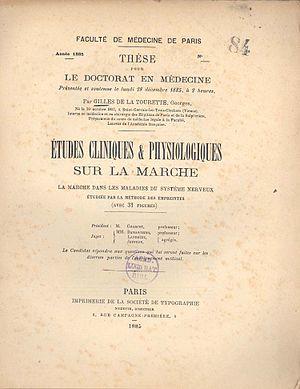
Georges Gilles de la Tourette: Études cliniques &amp